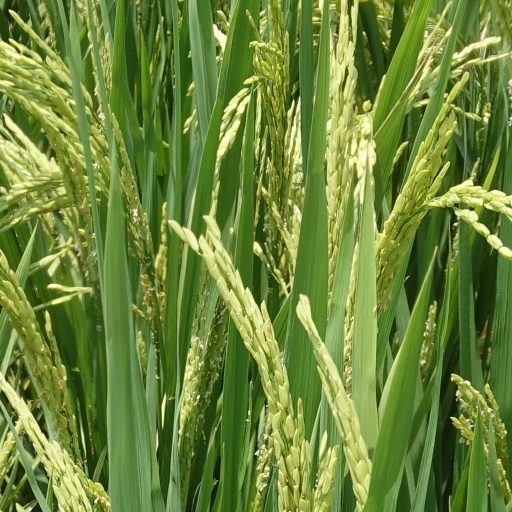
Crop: rice